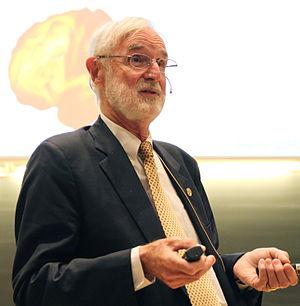
Marcus Raichle est un neurologue américain, né le 13 mars 1937 à Hoquiam dans l'État de Washington.
Les prix Kavli sont trois prix remis tous les deux ans pour souligner un travail scientifique exceptionnel dans l'un des trois domaines de l'astrophysique, des nanosciences et des neurosciences. Il a été créé en 2005 de façon conjointe par l'Académie norvégienne des sciences et des lettres, le ministère de l'Éducation norvégien et la Fondation Kavli, auxquels s'est ensuite ajoutée l'Union astronomique internationale. Chacun des prix consiste en un million de dollars américains, un parchemin et une médaille en or. Les premiers prix ont été remis à Oslo par le prince Haakon le 9 décembre 2008.